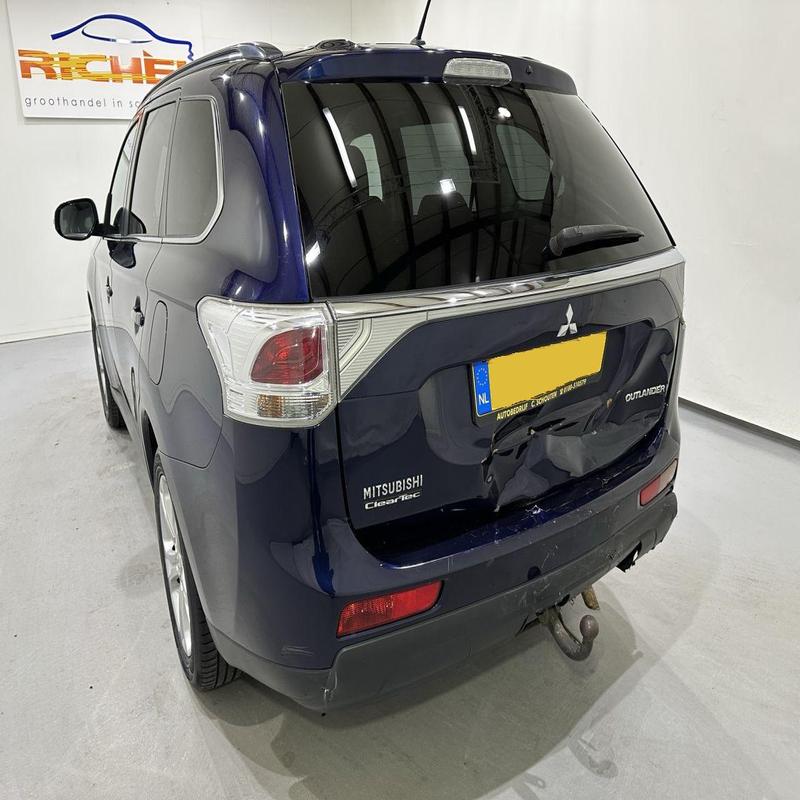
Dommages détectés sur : malle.
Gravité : mineur